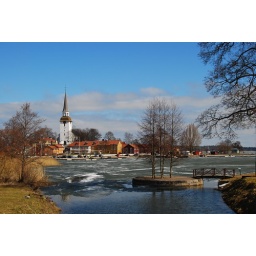
Mariefred, Sweden. Taken from the castle grounds, actually on the bridge over to the castle.